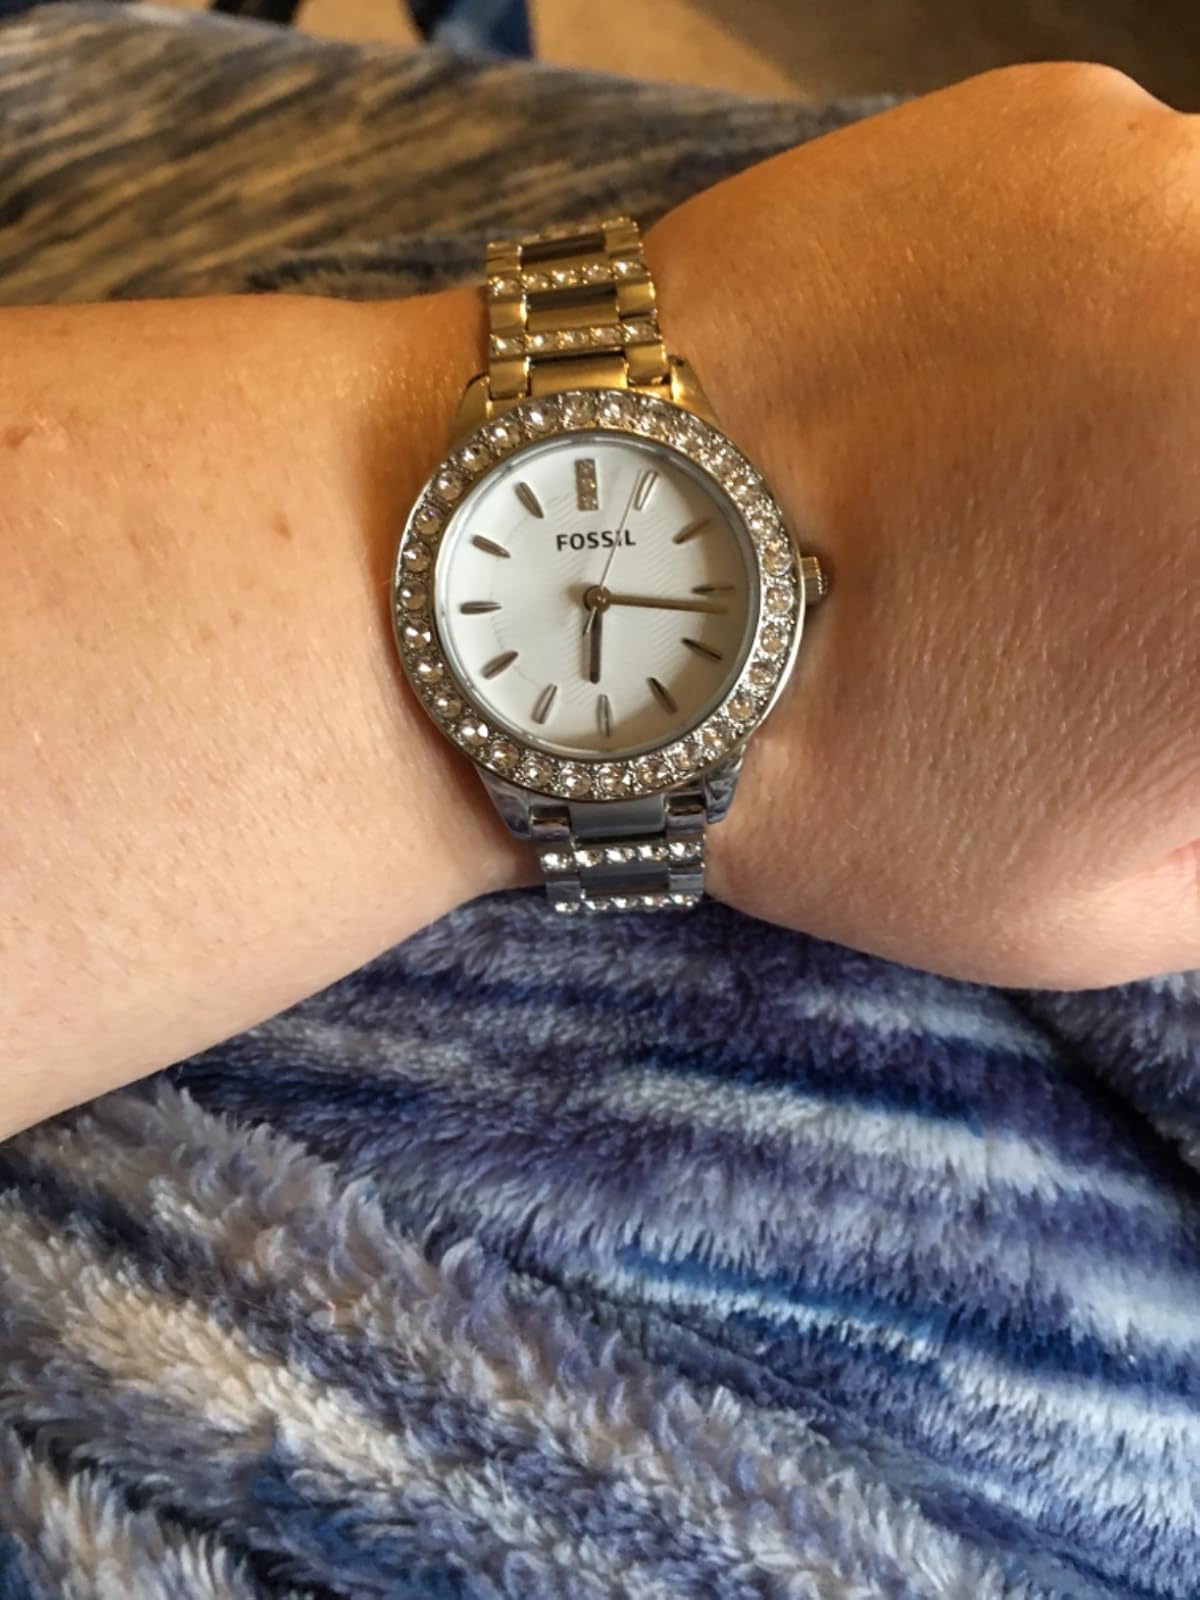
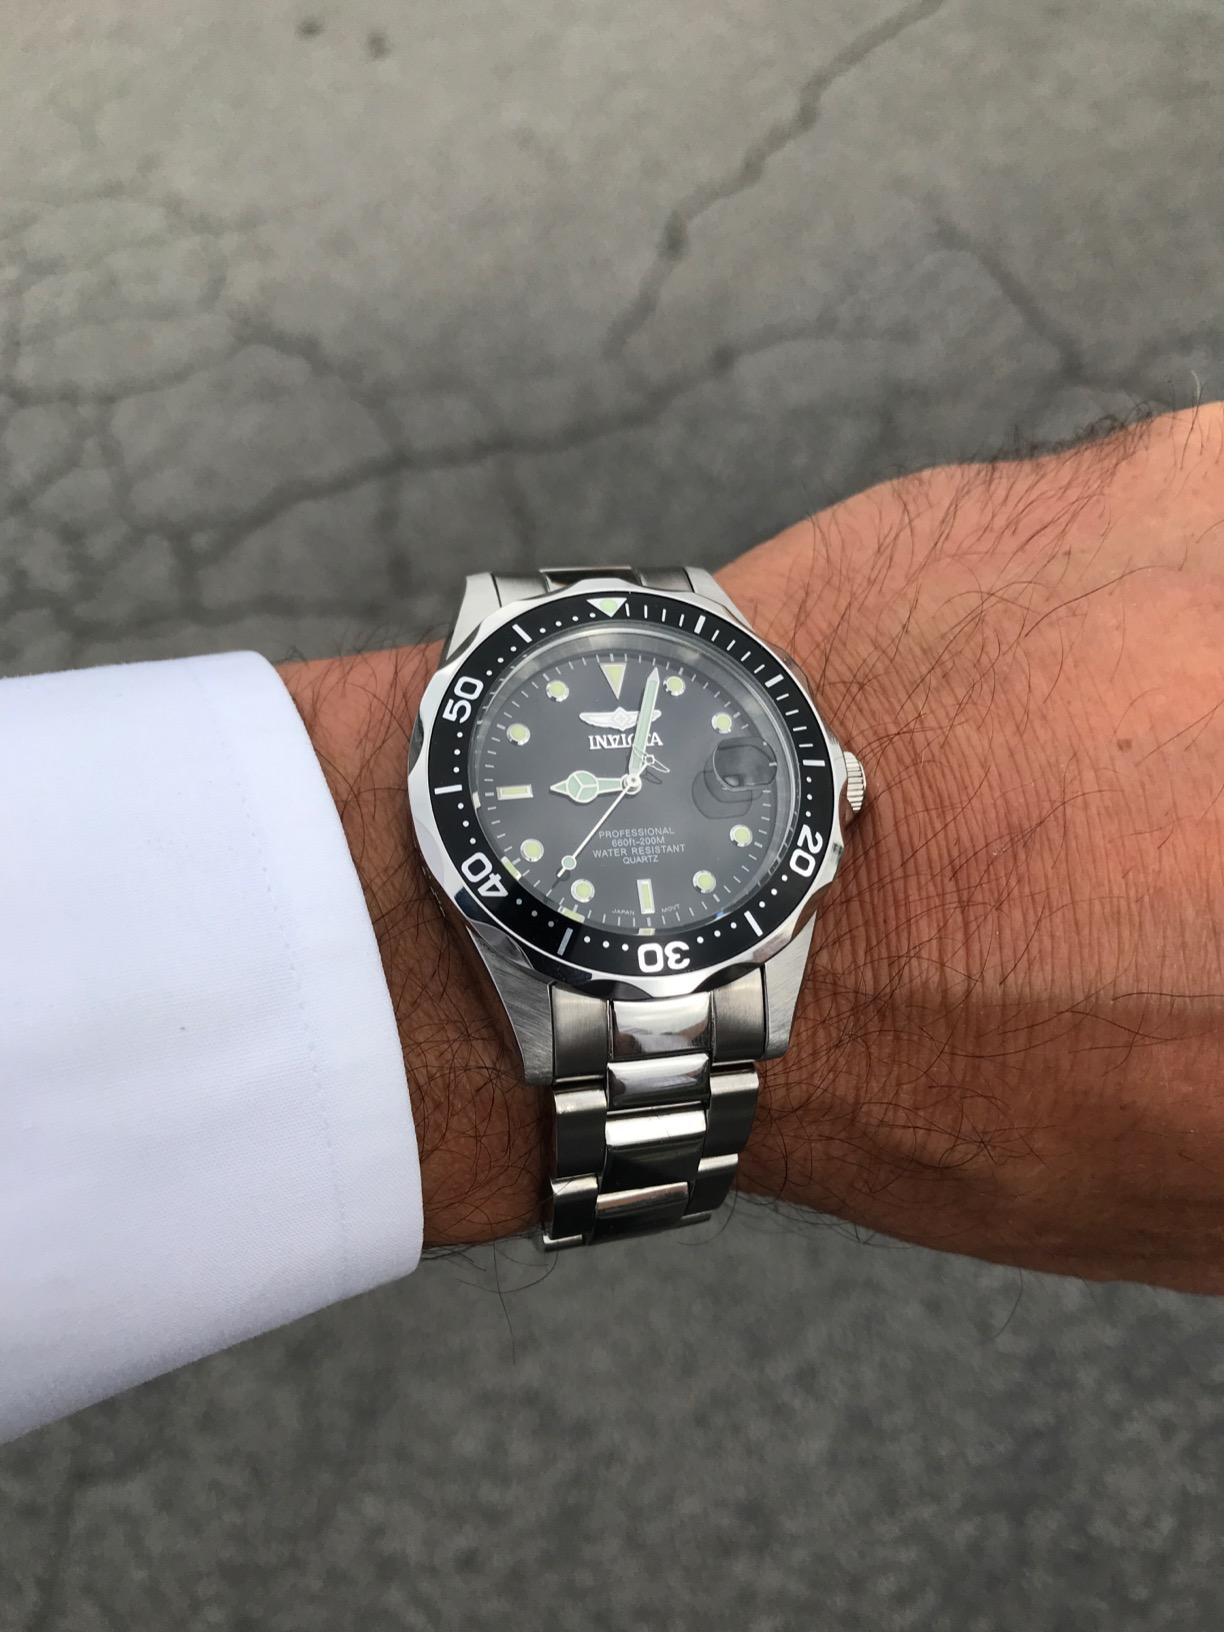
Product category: accessories_watch
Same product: no